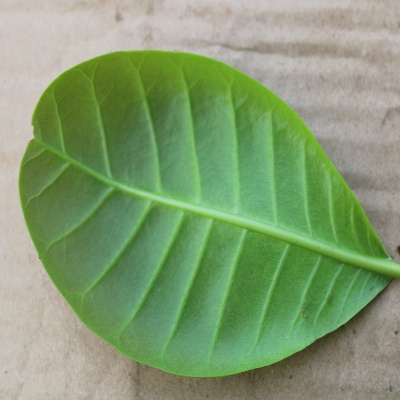
Crop: Cashew
Condition: healthy